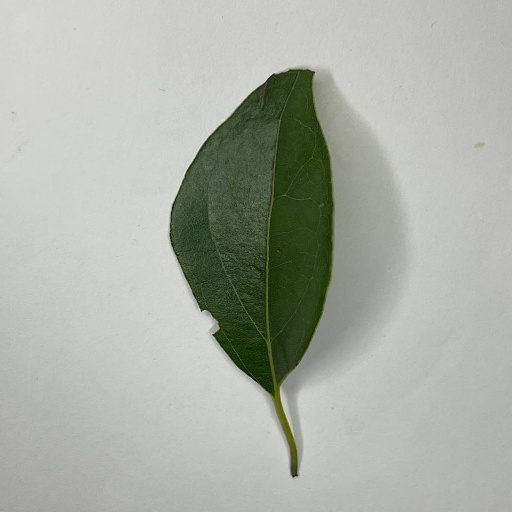
Species: Camphor
Leaf condition: Healthy Leaf